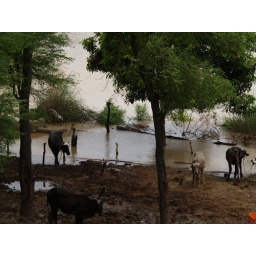
3 Aug 2010, Muzaffargarh: Flood water enters a house near Ghazi Ghat bridge on river Indus.